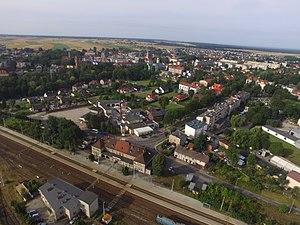
Olesno est une ville polonaise, siège de la gmina du même nom et du powiat d'Olesno, dans la voïvodie d'Opole.